Christian Bisceglia

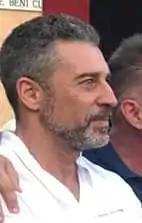
Christian Bisceglia in 2019

Christian Bisceglia (born 18 November 1967) is an Italian film director and screenwriter. He was born in a small town near Milan, but he is "Messinese" of adoption.